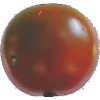
Label: Tomato Maroon 1